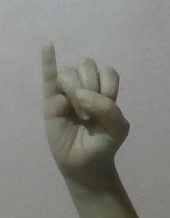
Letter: meem